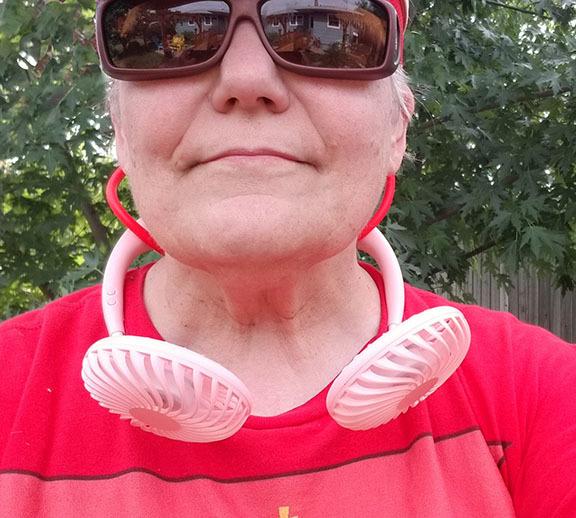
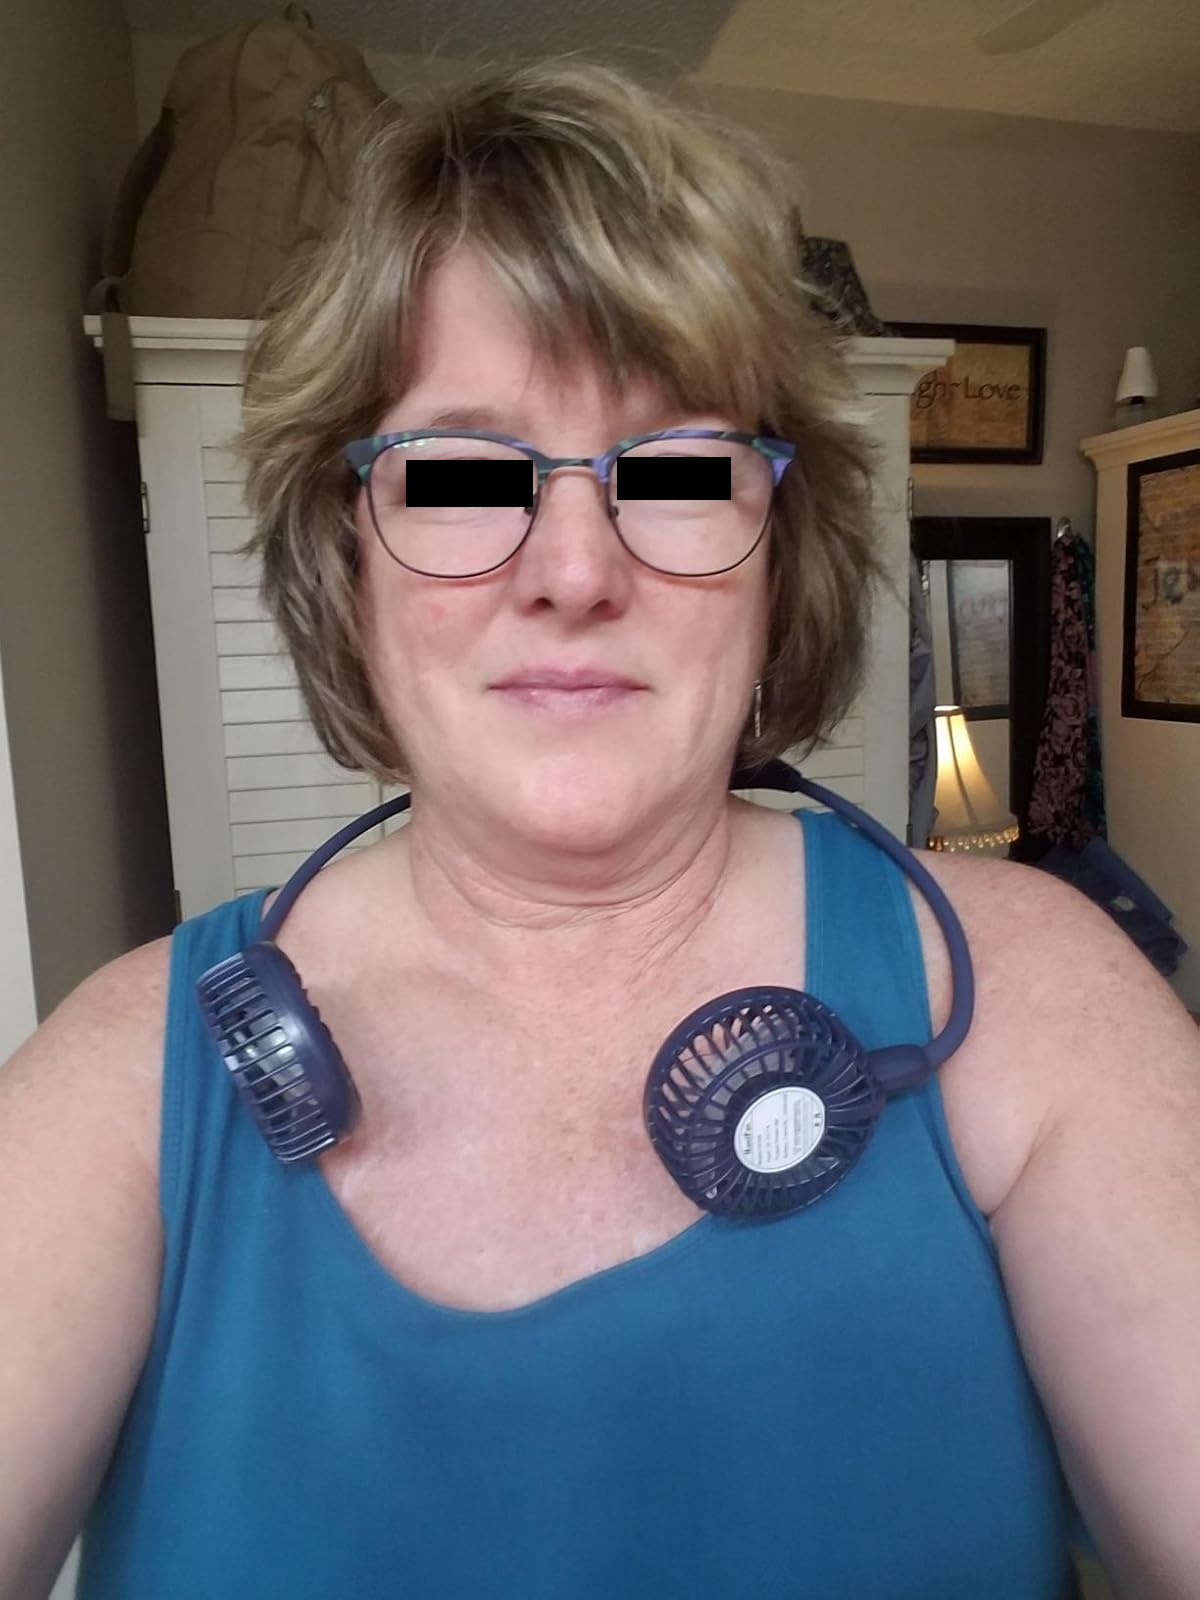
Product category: fan
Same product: no